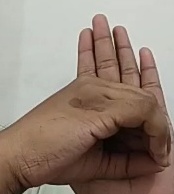
ASL sign: 0